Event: Nepal Earthquake
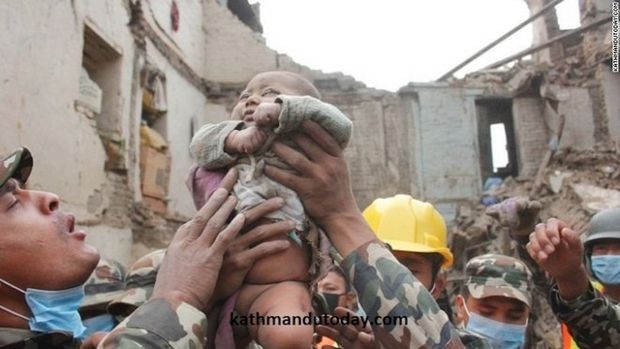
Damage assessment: damage